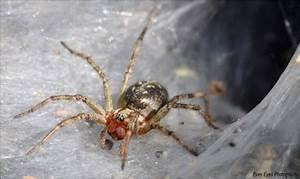
spider